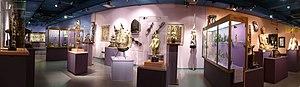
Népal, Musée Asiatica
Le musée Asiatica se situe dans la ville de Biarritz depuis 1999. Il regroupe des collections sur différentes régions d'Asie.